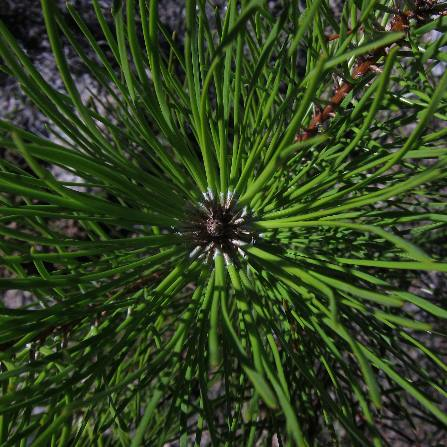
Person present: No